Sai River (Uttar Pradesh)

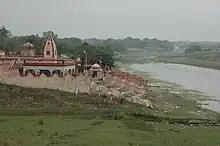
Sai River in the backdrop of Shri Belha Ji Temple

The Sai River (Sai setu), also referred to as the Aadi Ganga, is a tributary of the Gomti River in the Indian state of Uttar Pradesh.